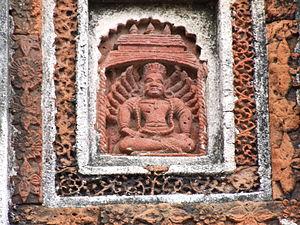
Le Bangladesh, en forme longue la république populaire du Bangladesh, en bengali গণপ্রজাতন্ত্রী বাংলাদেশ, Gônoprojatontri Bangladesh, est un pays du sous-continent indien. Situé au nord du golfe du Bengale, quasiment enclavé dans l'Inde, il a une petite frontière commune avec la Birmanie.